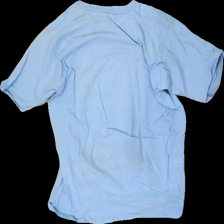
View: back
Type: T-shirt
Category: Unisex
Brand: Not in the list
Brand text on label: Mac One Original
Colors: Blue
Material: 100% cotton
Cut: Regular, C-collar
Size: M
Season: All
Stains: Major
Price range: <50
Recommended usage: Recycle
Comment: Yellow collar